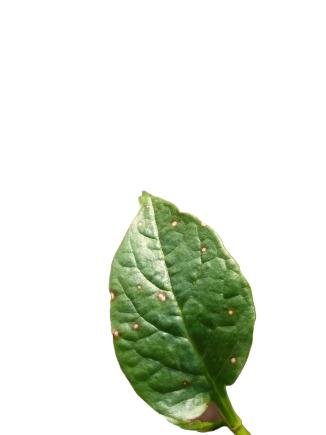
Label: Bacterial-Spot